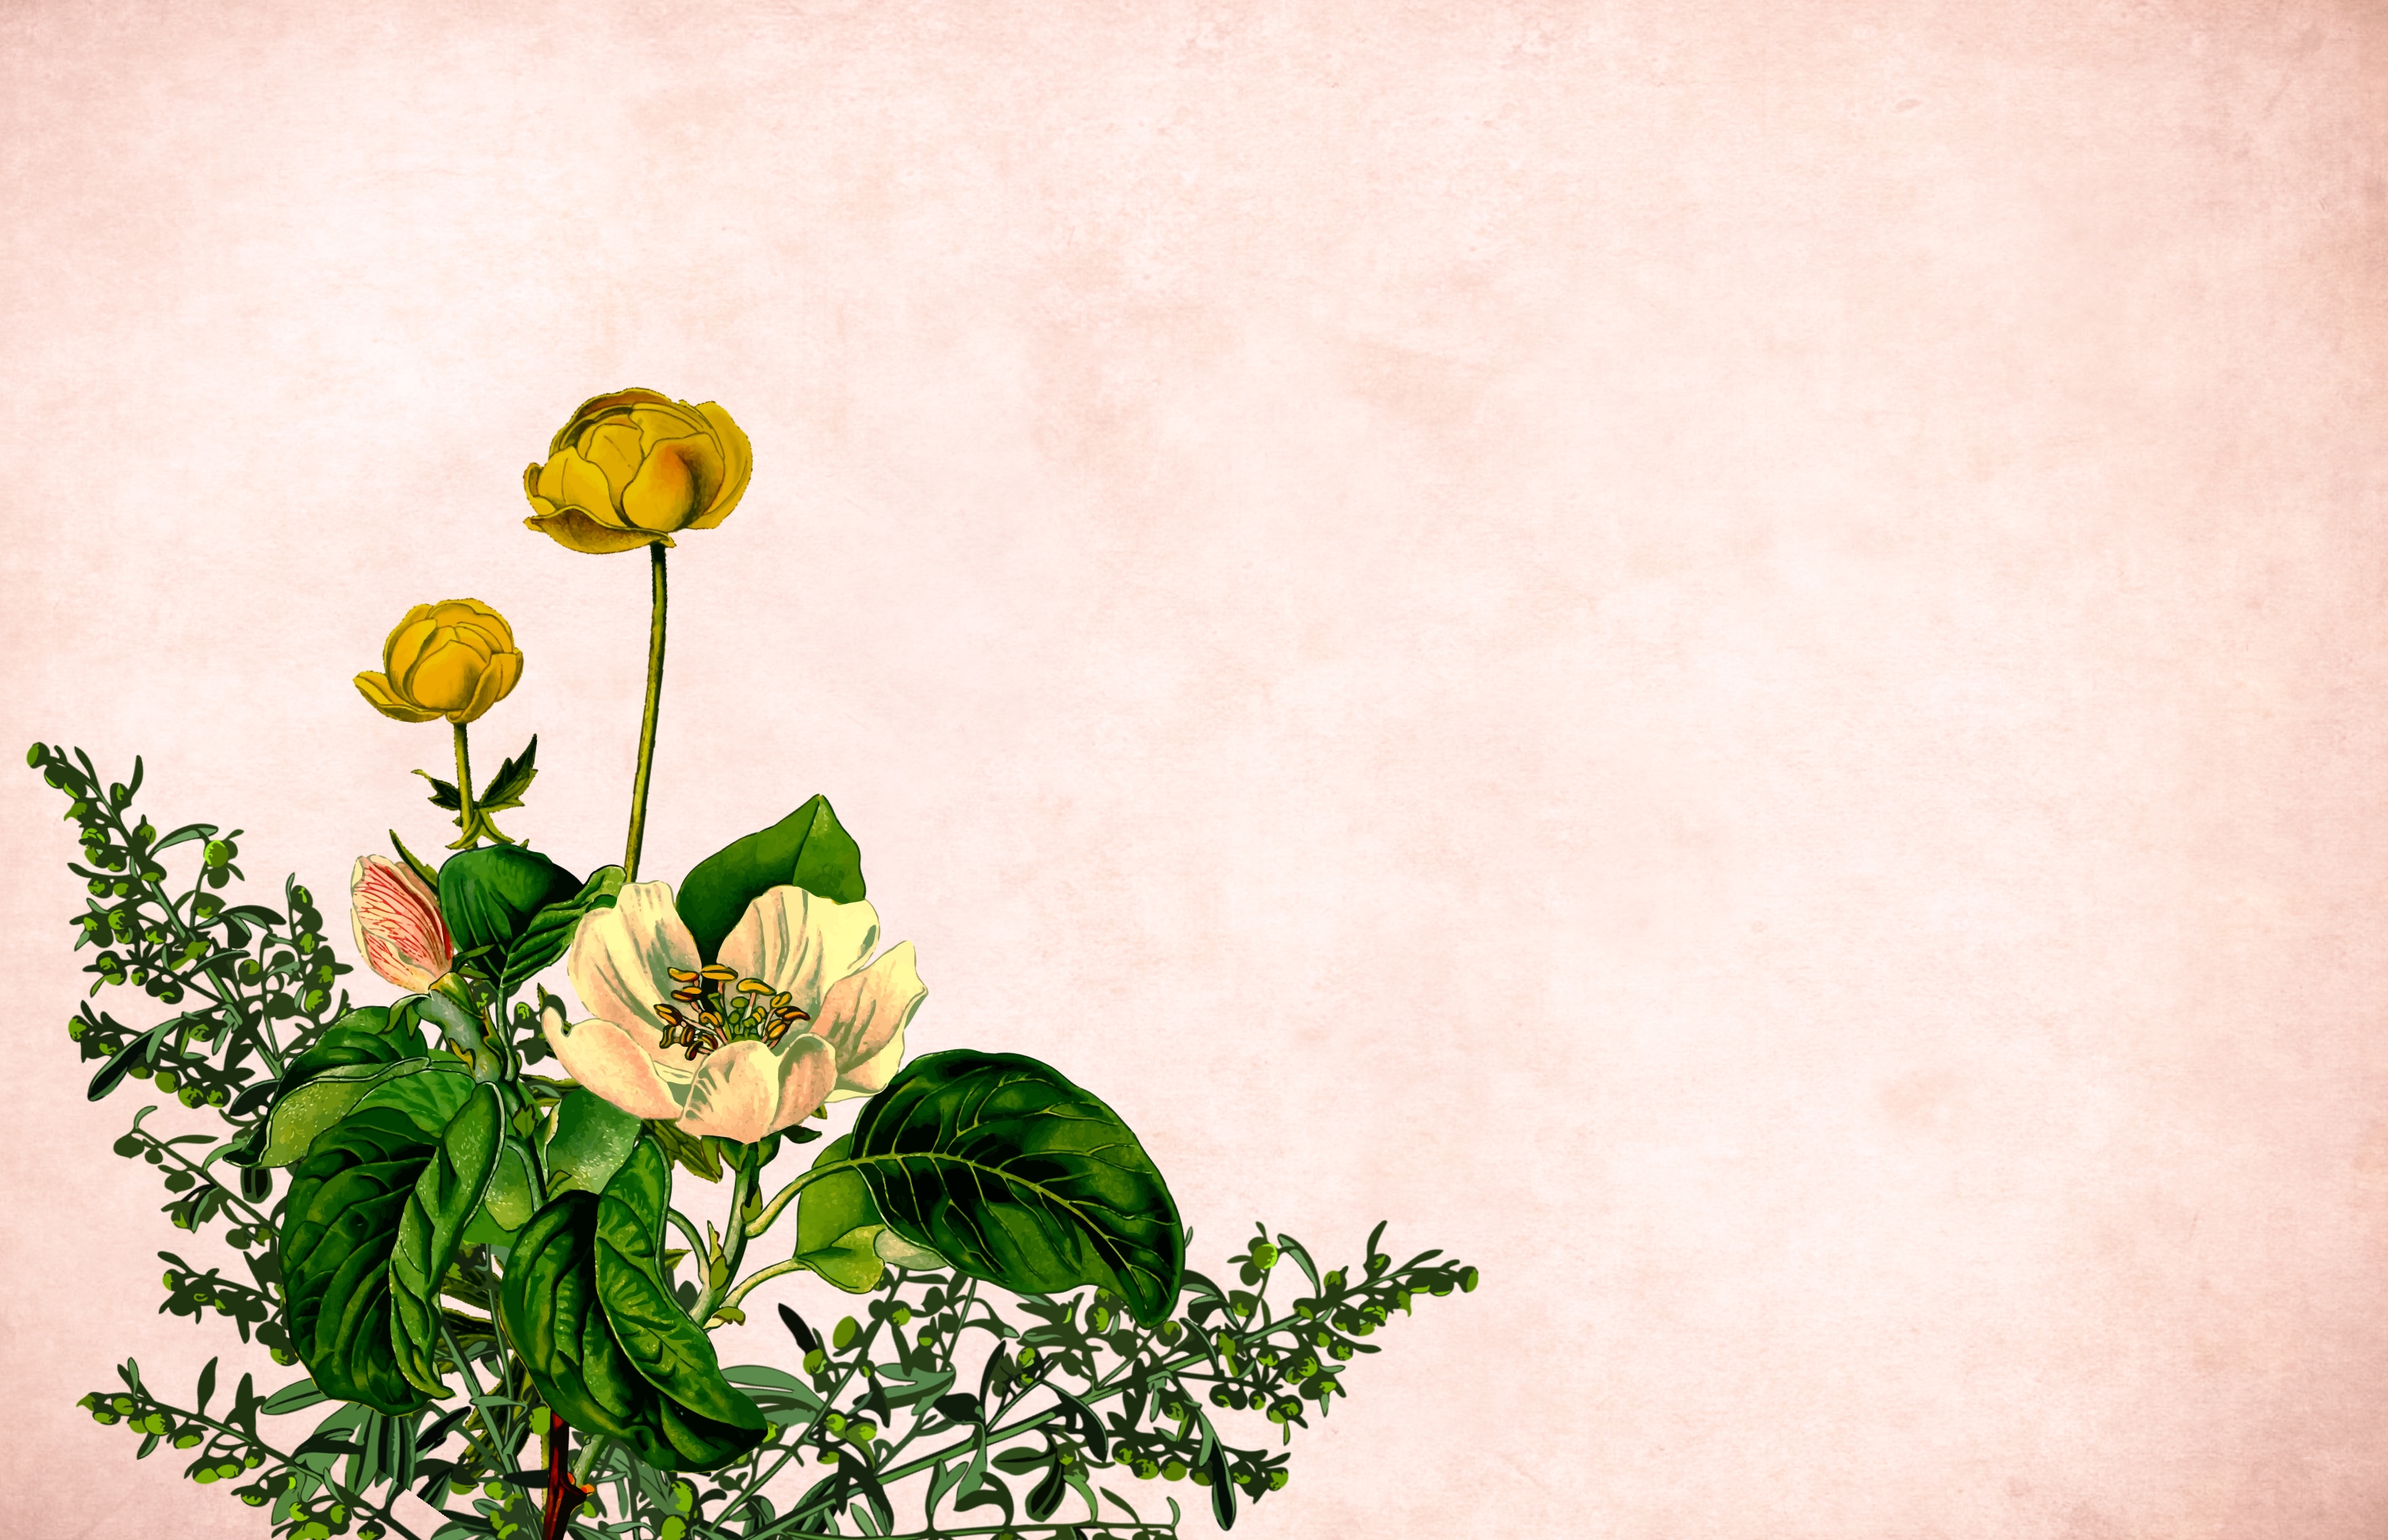
flower, floral, background, border, garden frame, vintage, card, art, wedding, design, hand made, love, valentine's day, celebration, bouquet, decorative, greeting, invitation, nature, painting, petal, plant, postcard, yellow, botany, flowering plant, illustration, rose, floral design, plant stem, rose family, still life photography, still life, ikebana, watercolor paint, prickly rose, Pedicel, herbaceous plant